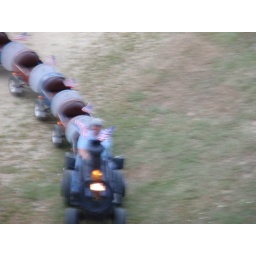
home made train from above